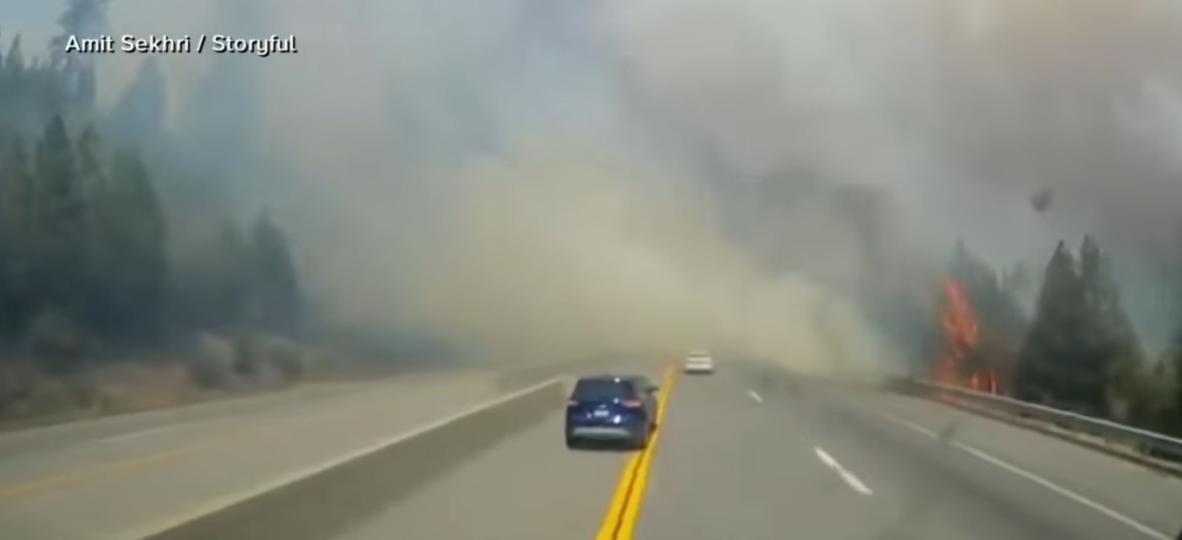
Fire: yes
Smoke: yes